Grafschaft, Switzerland

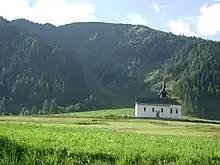
Muttergottes chapel outside Ritzinger

Grafschaft had an area, , of . Of this area, 27.7% is used for agricultural purposes, while 20.4% is forested. Of the rest of the land, 1.6% is settled (buildings or roads) and 50.4% is unproductive land.